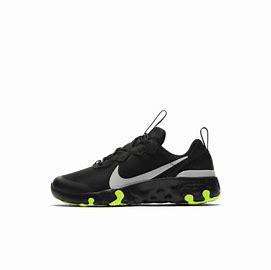
Brand: Nike
Model: Renew Element 55